Slavery in colonial Spanish America

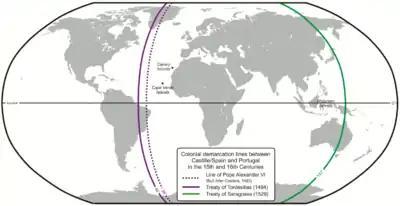
Lines dividing the non-Christian world between Castile and Portugal: the 1494 Tordesillas meridian (purple) and the 1529 Zaragoza antimeridian (green)

As the Spanish (Castilians) and Portuguese expanded overseas, they conquered and occupied Atlantic islands off the north coast of Africa—including the Canary Islands, São Tomé and Madeira—where they introduced sugar plantations. In the Canary Islands, the Spanish practised the encomienda system, a type of forced labor modelled on the reconquista practice of awarding Muslim laborers to Christian victors. The Spanish treated the Canarian natives, known as the Guanches, as pagans, but several attempts were made by the Catholic Church to prevent their enslavement and defend the freedom of evangelized Canarians. Despite this, the Guanches' population precipitously declined as a result of encomienda.